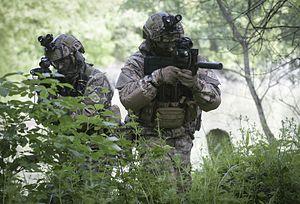
Le FN P90 est un pistolet mitrailleur de conception belge fabriqué par la FN Herstal.